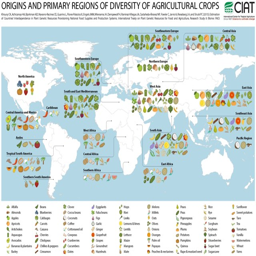
world map of the origin of agricultural crops